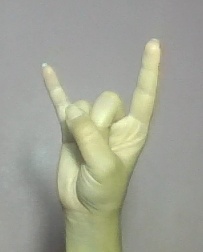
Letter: la